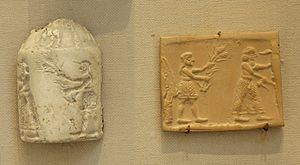
Rullesegl
Rullesegl fra Uruk-perioden og dets aftryk, ca. 3100 f.Kr. Louvre Museum.
Rullesegl er en lille rund cylinder, typisk ca. en tomme i længde, indgraveret med skriftlige tegn eller figurbilleder eller begge dele, brugt i gamle tider til at rulle et indtryk på en todimensionel overflade, som regel vådt ler. Rullesegl blev opfundet omkring 3.500 f.Kr. i Nærorienten, i de datidige stæder i Uruk i det sydlige Mesopotamien og lidt senere i Susa i det sydvestlige Iran i den proto-elamitiske periode, og de følger udviklingen for stempelsegl i Halaf-kulturen eller lidt tidligere. De hænger sammen med opfindelsen af kileskrift på lertavler. De blev brugt som et administrativt værktøj, en form for underskrift såvel som smykker og som magiske amuletter; senere versioner ville anvende notationer med mesopotamisk kileskrift. I senere perioder blev de brugt for at notarisere eller attestere flere typer af skriftlige lerdokumenter. Grave og andre steder, der husede dyrebare genstande som guld, sølv, perler og ædelstene rummer ofte en eller to rullesegl som ærefulde gravgaver.